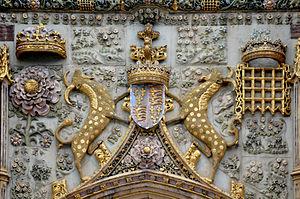
L’éale est un animal imaginaire issu des descriptions de Pline l'Ancien et transformé au gré des bestiaires européens médiévaux.